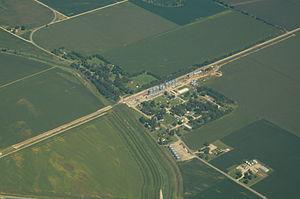
Fortescue est un village du comté de Holt, dans le Missouri, aux États-Unis. Situé au centre-ouest du comté, il est incorporé en 1918.